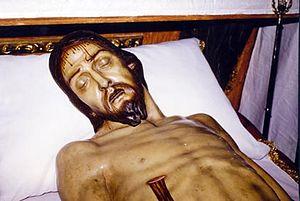
Antonio León Ortega, Ayamonte 7 décembre de 1907 - Huelva 9 janvier de 1991, sculpteur espagnol. Il se forme à Madrid et il crée un style propre dans l'imagerie andalouse dans la deuxième moitié du XXᵉ siècle.